Pure Shit

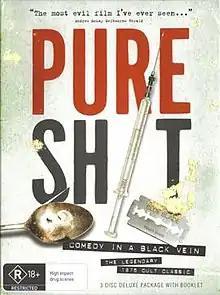
DVD release cover from 2010

Pure Shit (censored as Pure S) is a 1975 Australian drama film directed by Bert Deling.